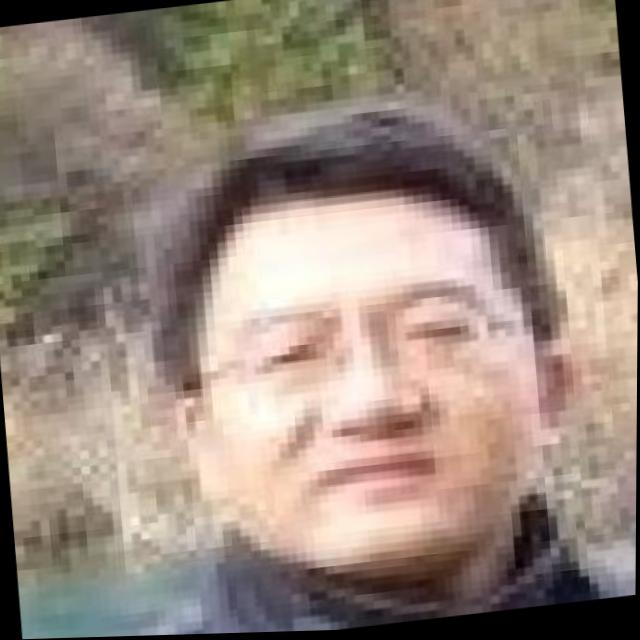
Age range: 45-64